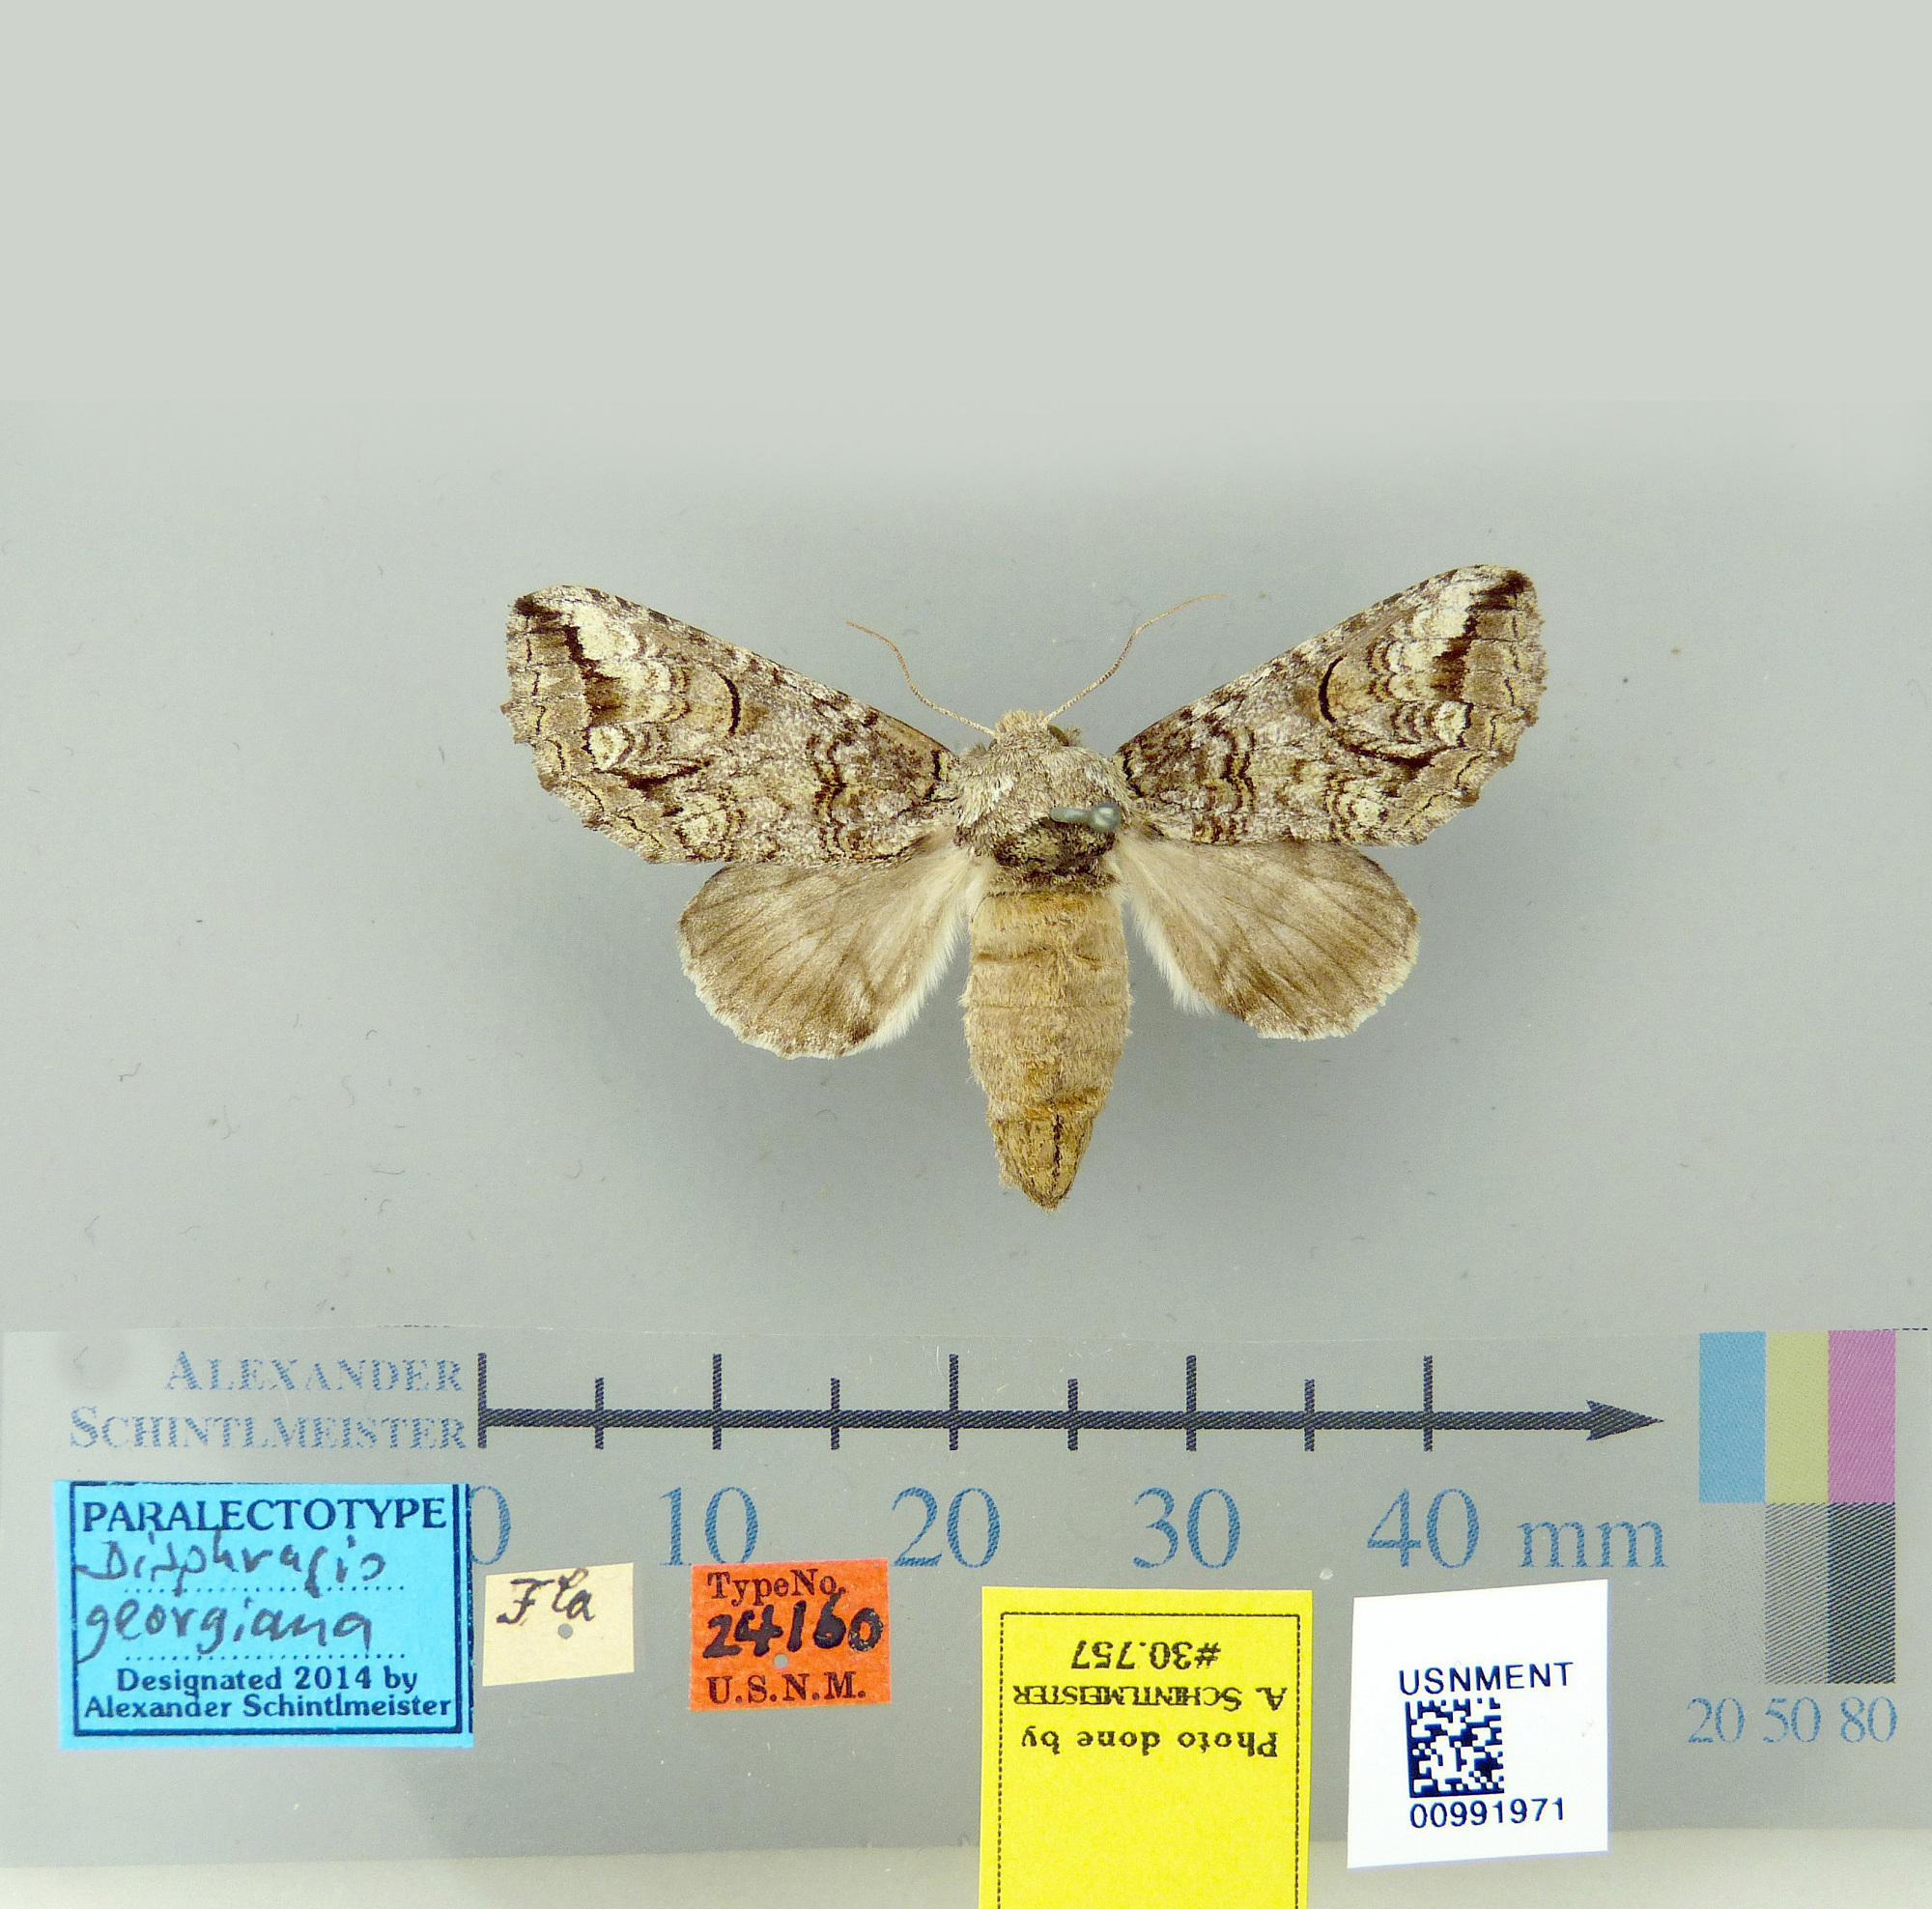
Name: Disphragis georgiana
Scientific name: Disphragis georgiana Dyar, 1921
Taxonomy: Animalia, Arthropoda, Insecta, Lepidoptera, Notodontidae
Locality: [Not Stated], Florida, United States
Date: [Not Stated]